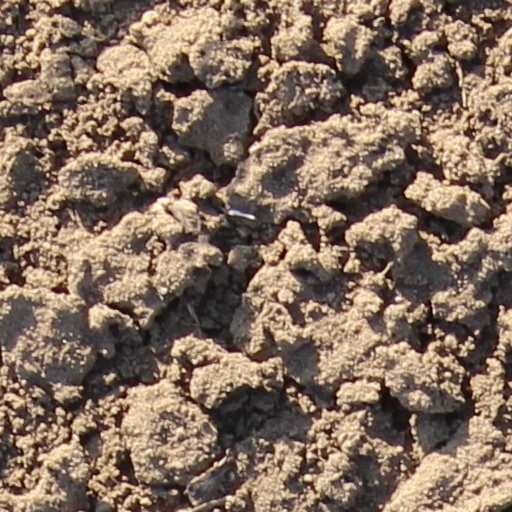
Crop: wheat